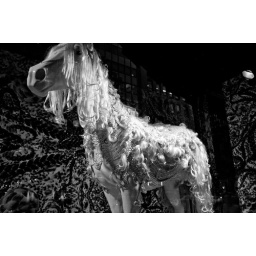
kiss my horse in Macy's window -- IMG_4756